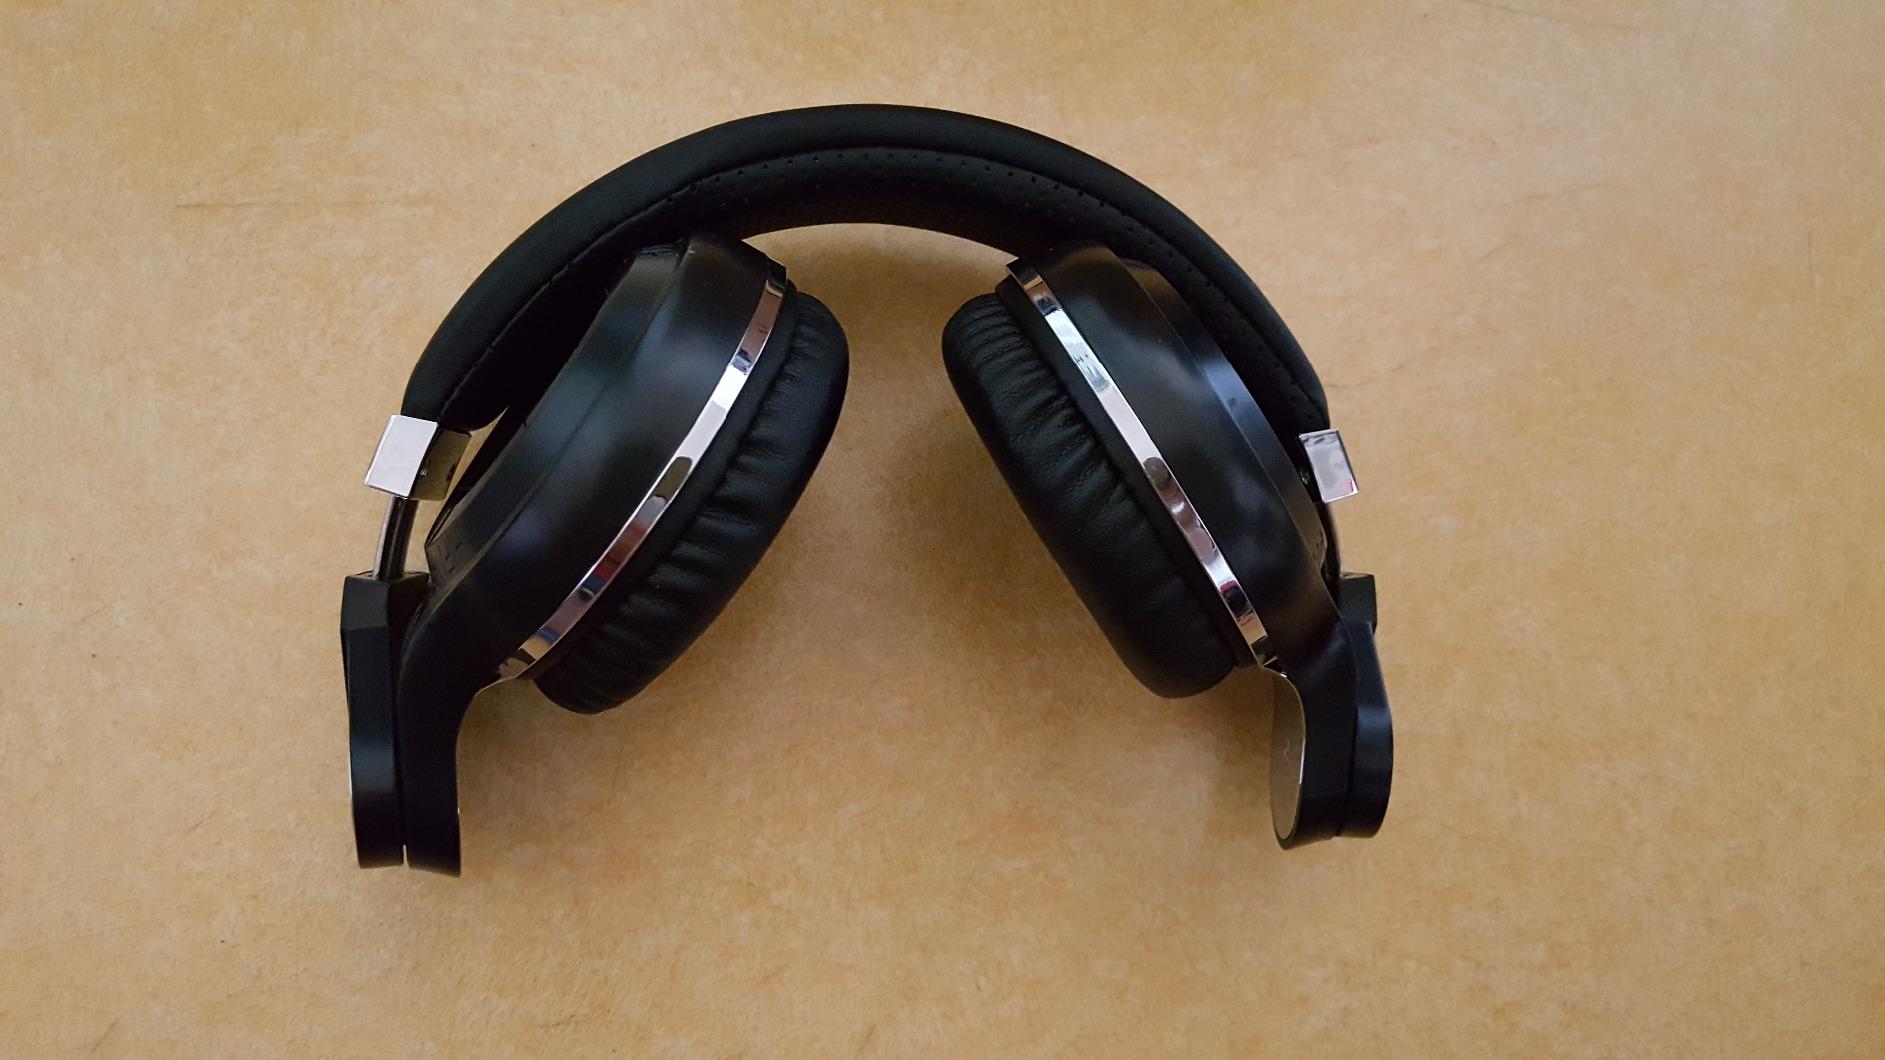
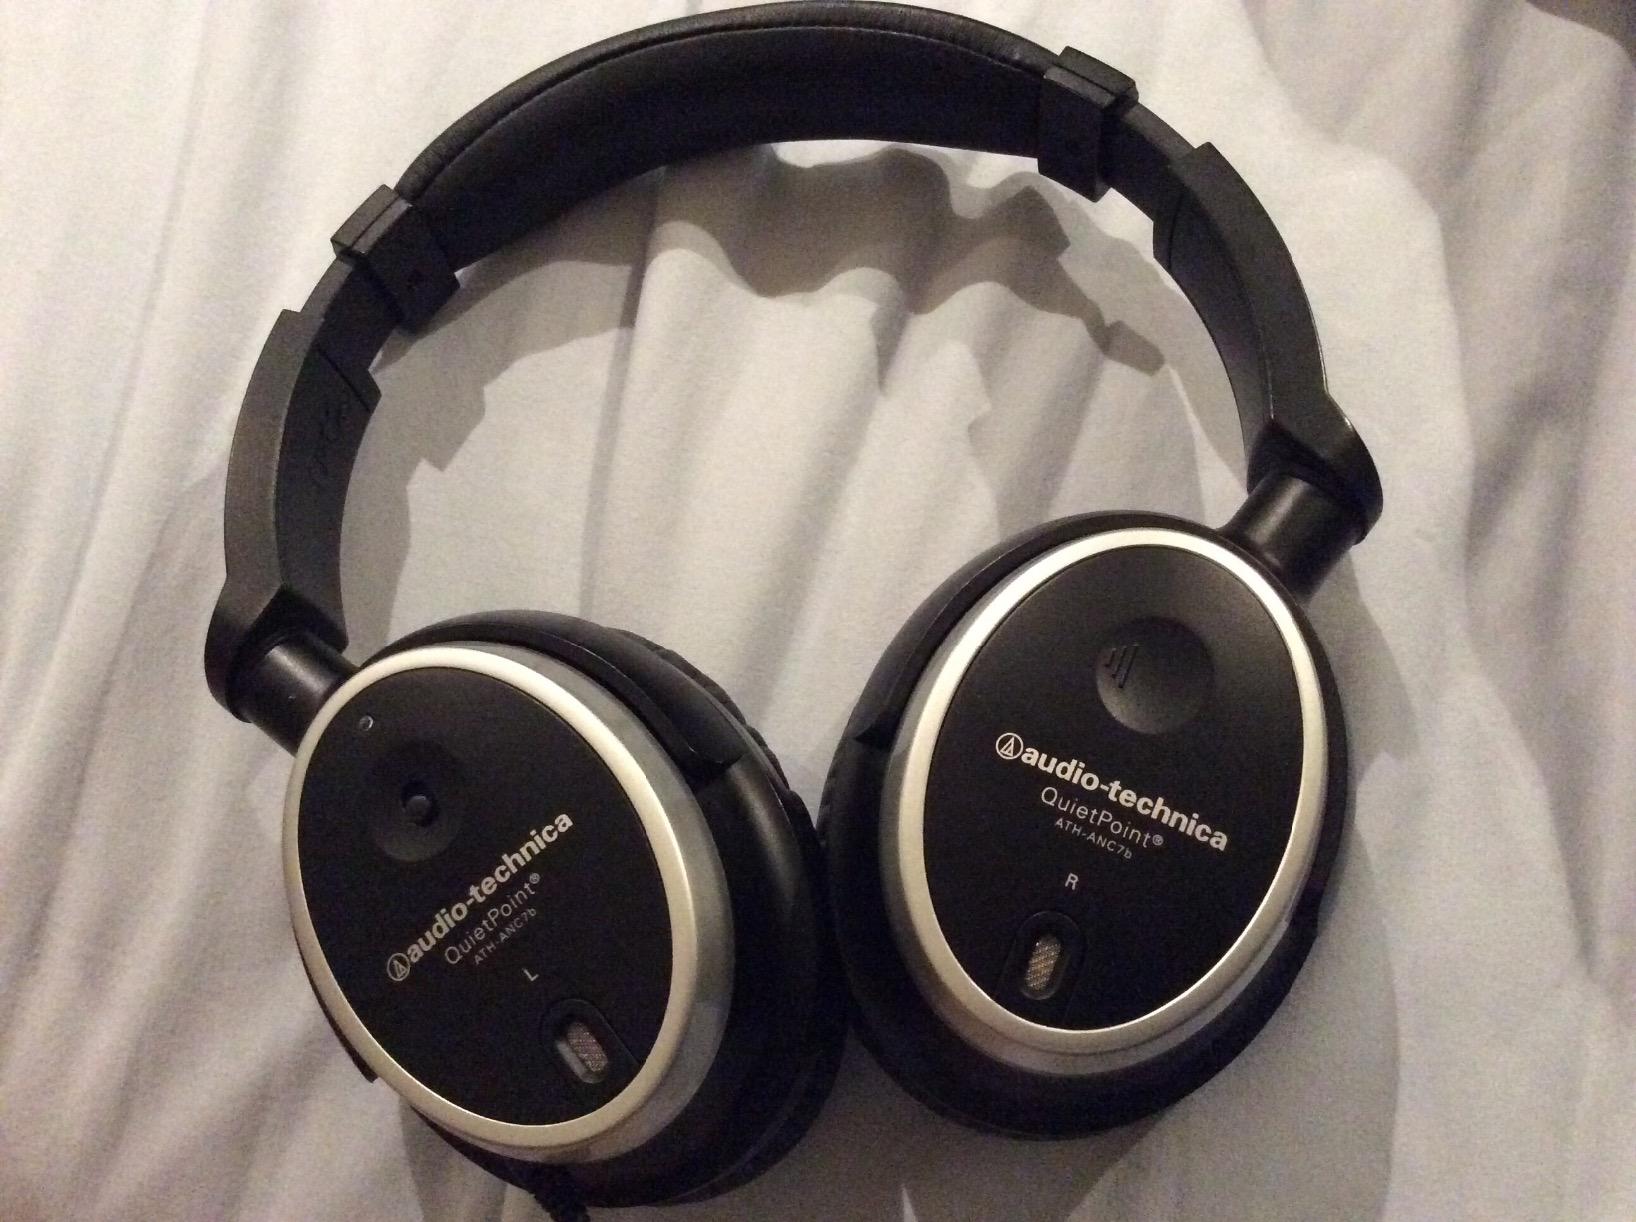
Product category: headphones
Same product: no